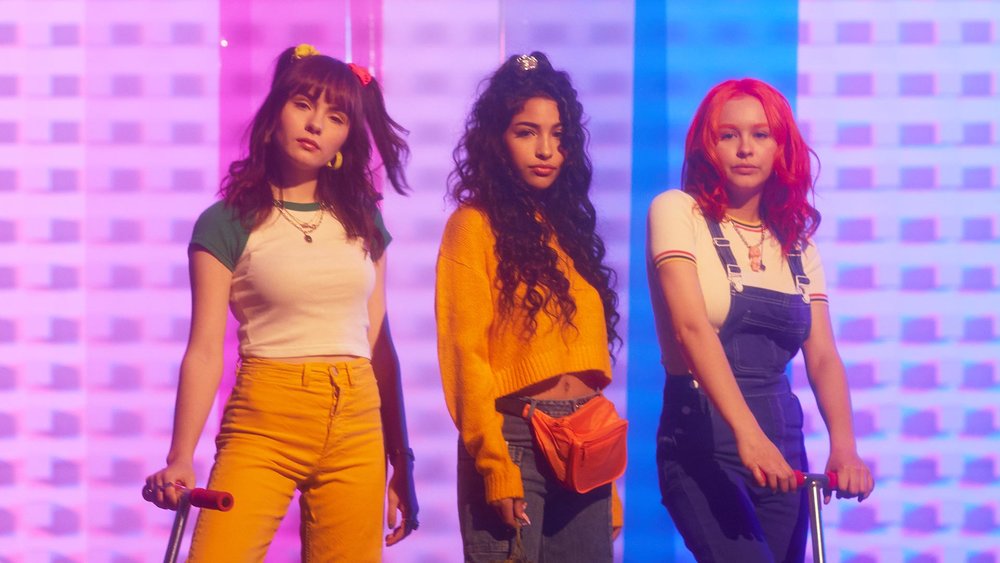
Gender: women